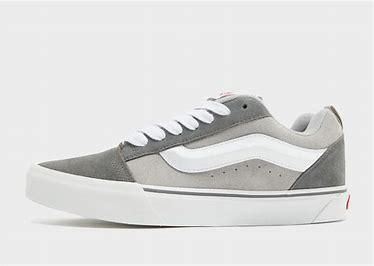
Brand: Vans
Model: KNU Skool